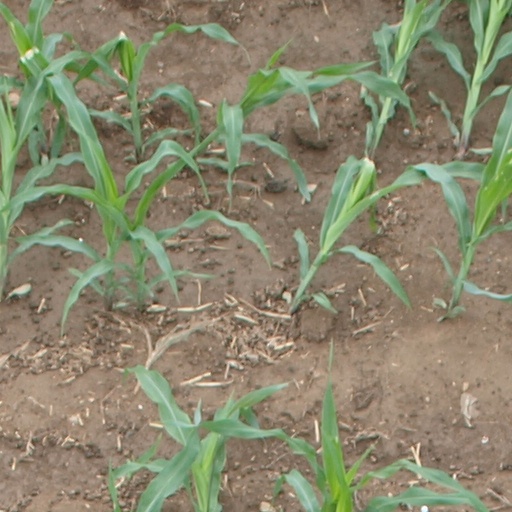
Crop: maize; corn